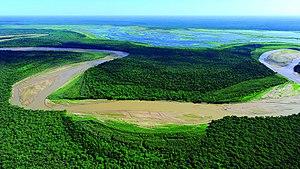
Les parcs nationaux d'Argentine constituent un réseau de 37 parcs nationaux en Argentine. Les parcs couvrent une grande variété d'habitats naturels, du Parc national Baritú à la frontière avec la Bolivie jusqu'au Parc national Tierra del Fuego à l'extrémité sud du continent.